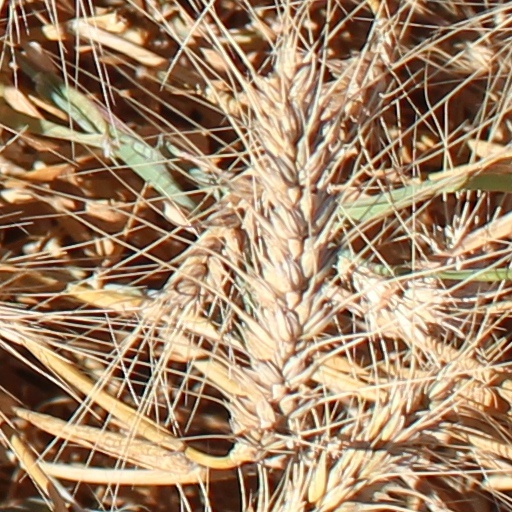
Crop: wheat